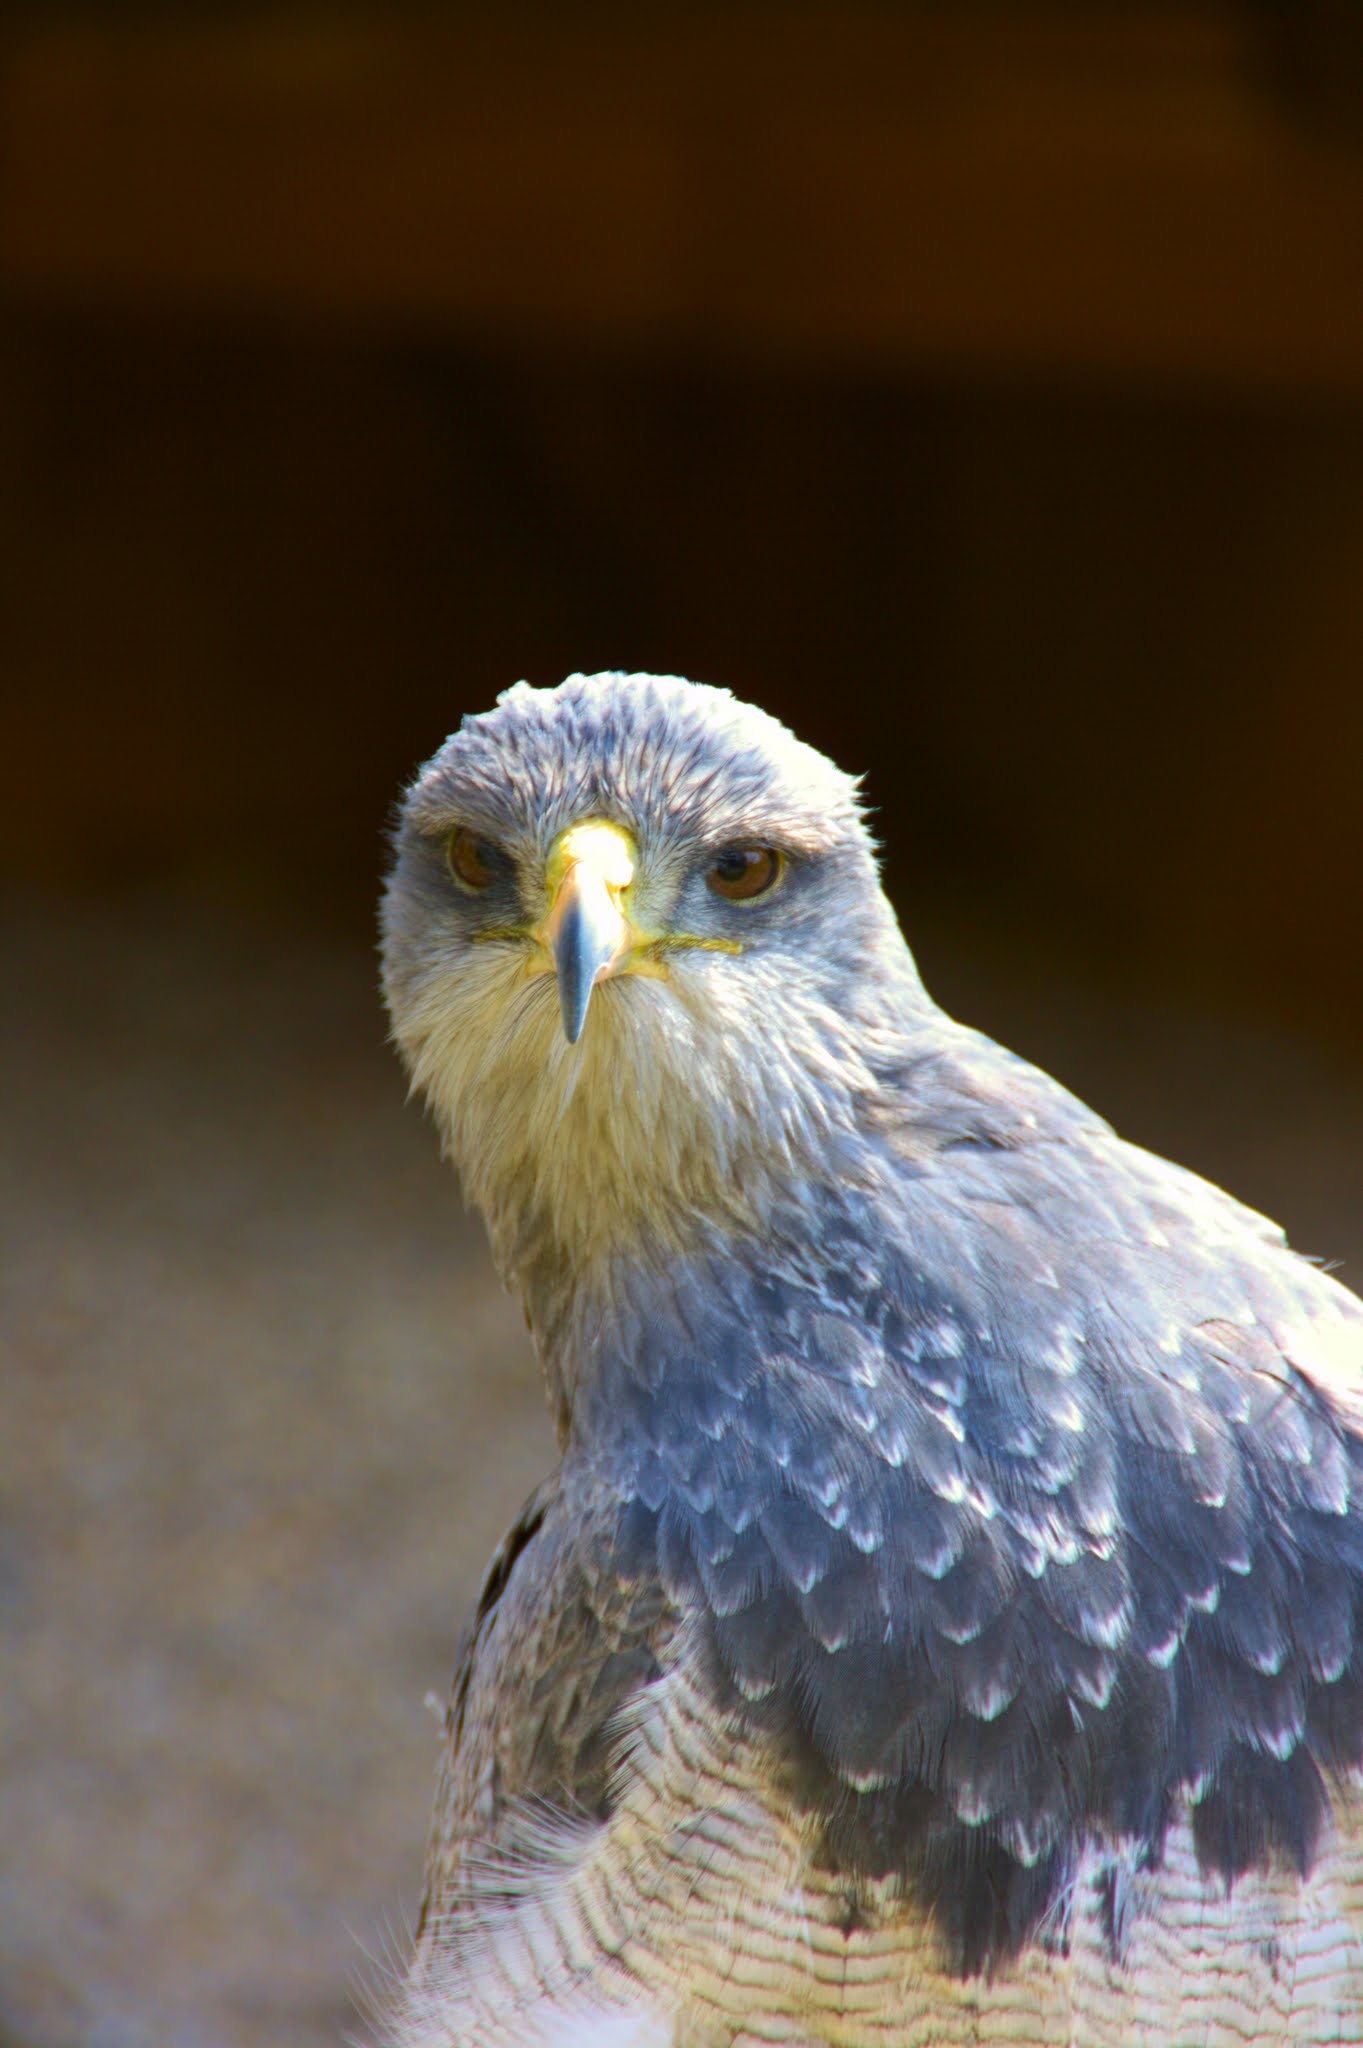
bird, wing, wildlife, beak, blue, fauna, raptor, bird of prey, close up, vertebrate, falcon, birds of prey show, accipitriformes